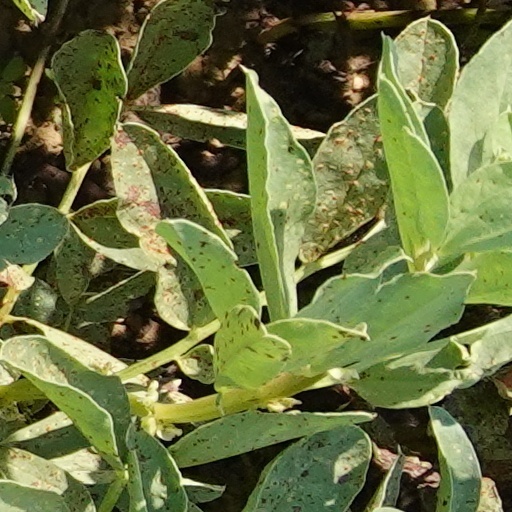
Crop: wheat